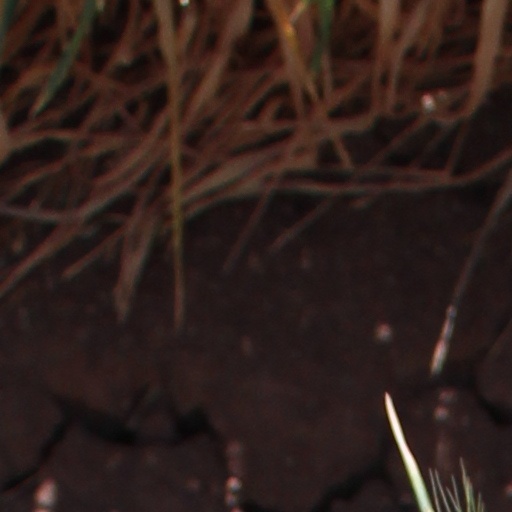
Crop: wheat